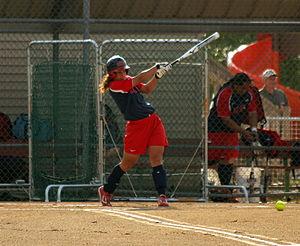
Tairia Flowers est une joueuse de softball américaine. Elle remporta en 2004, une médaille d'or en softball aux Jeux olympiques d'Athènes puis à ceux de 2008 à Pékin, où elle remporta une médaille d'argent avec l'équipe américaine de softball.